Anthony Cordesman

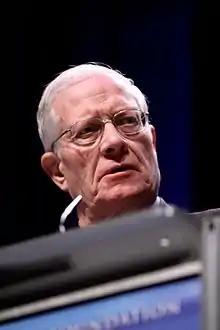
Cordesman in 2011

Anthony H. Cordesman (August 2, 1939 – January 29, 2024) was an American national security analyst. He held the Arleigh A. Burke Chair in Strategy at the Center for Strategic and International Studies (CSIS) and was a national security analyst on a number of global conflicts.